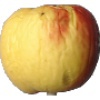
Label: Apple Red Yellow 1